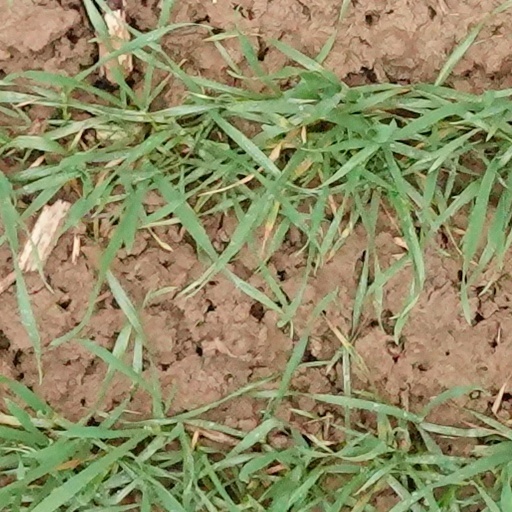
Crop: wheat